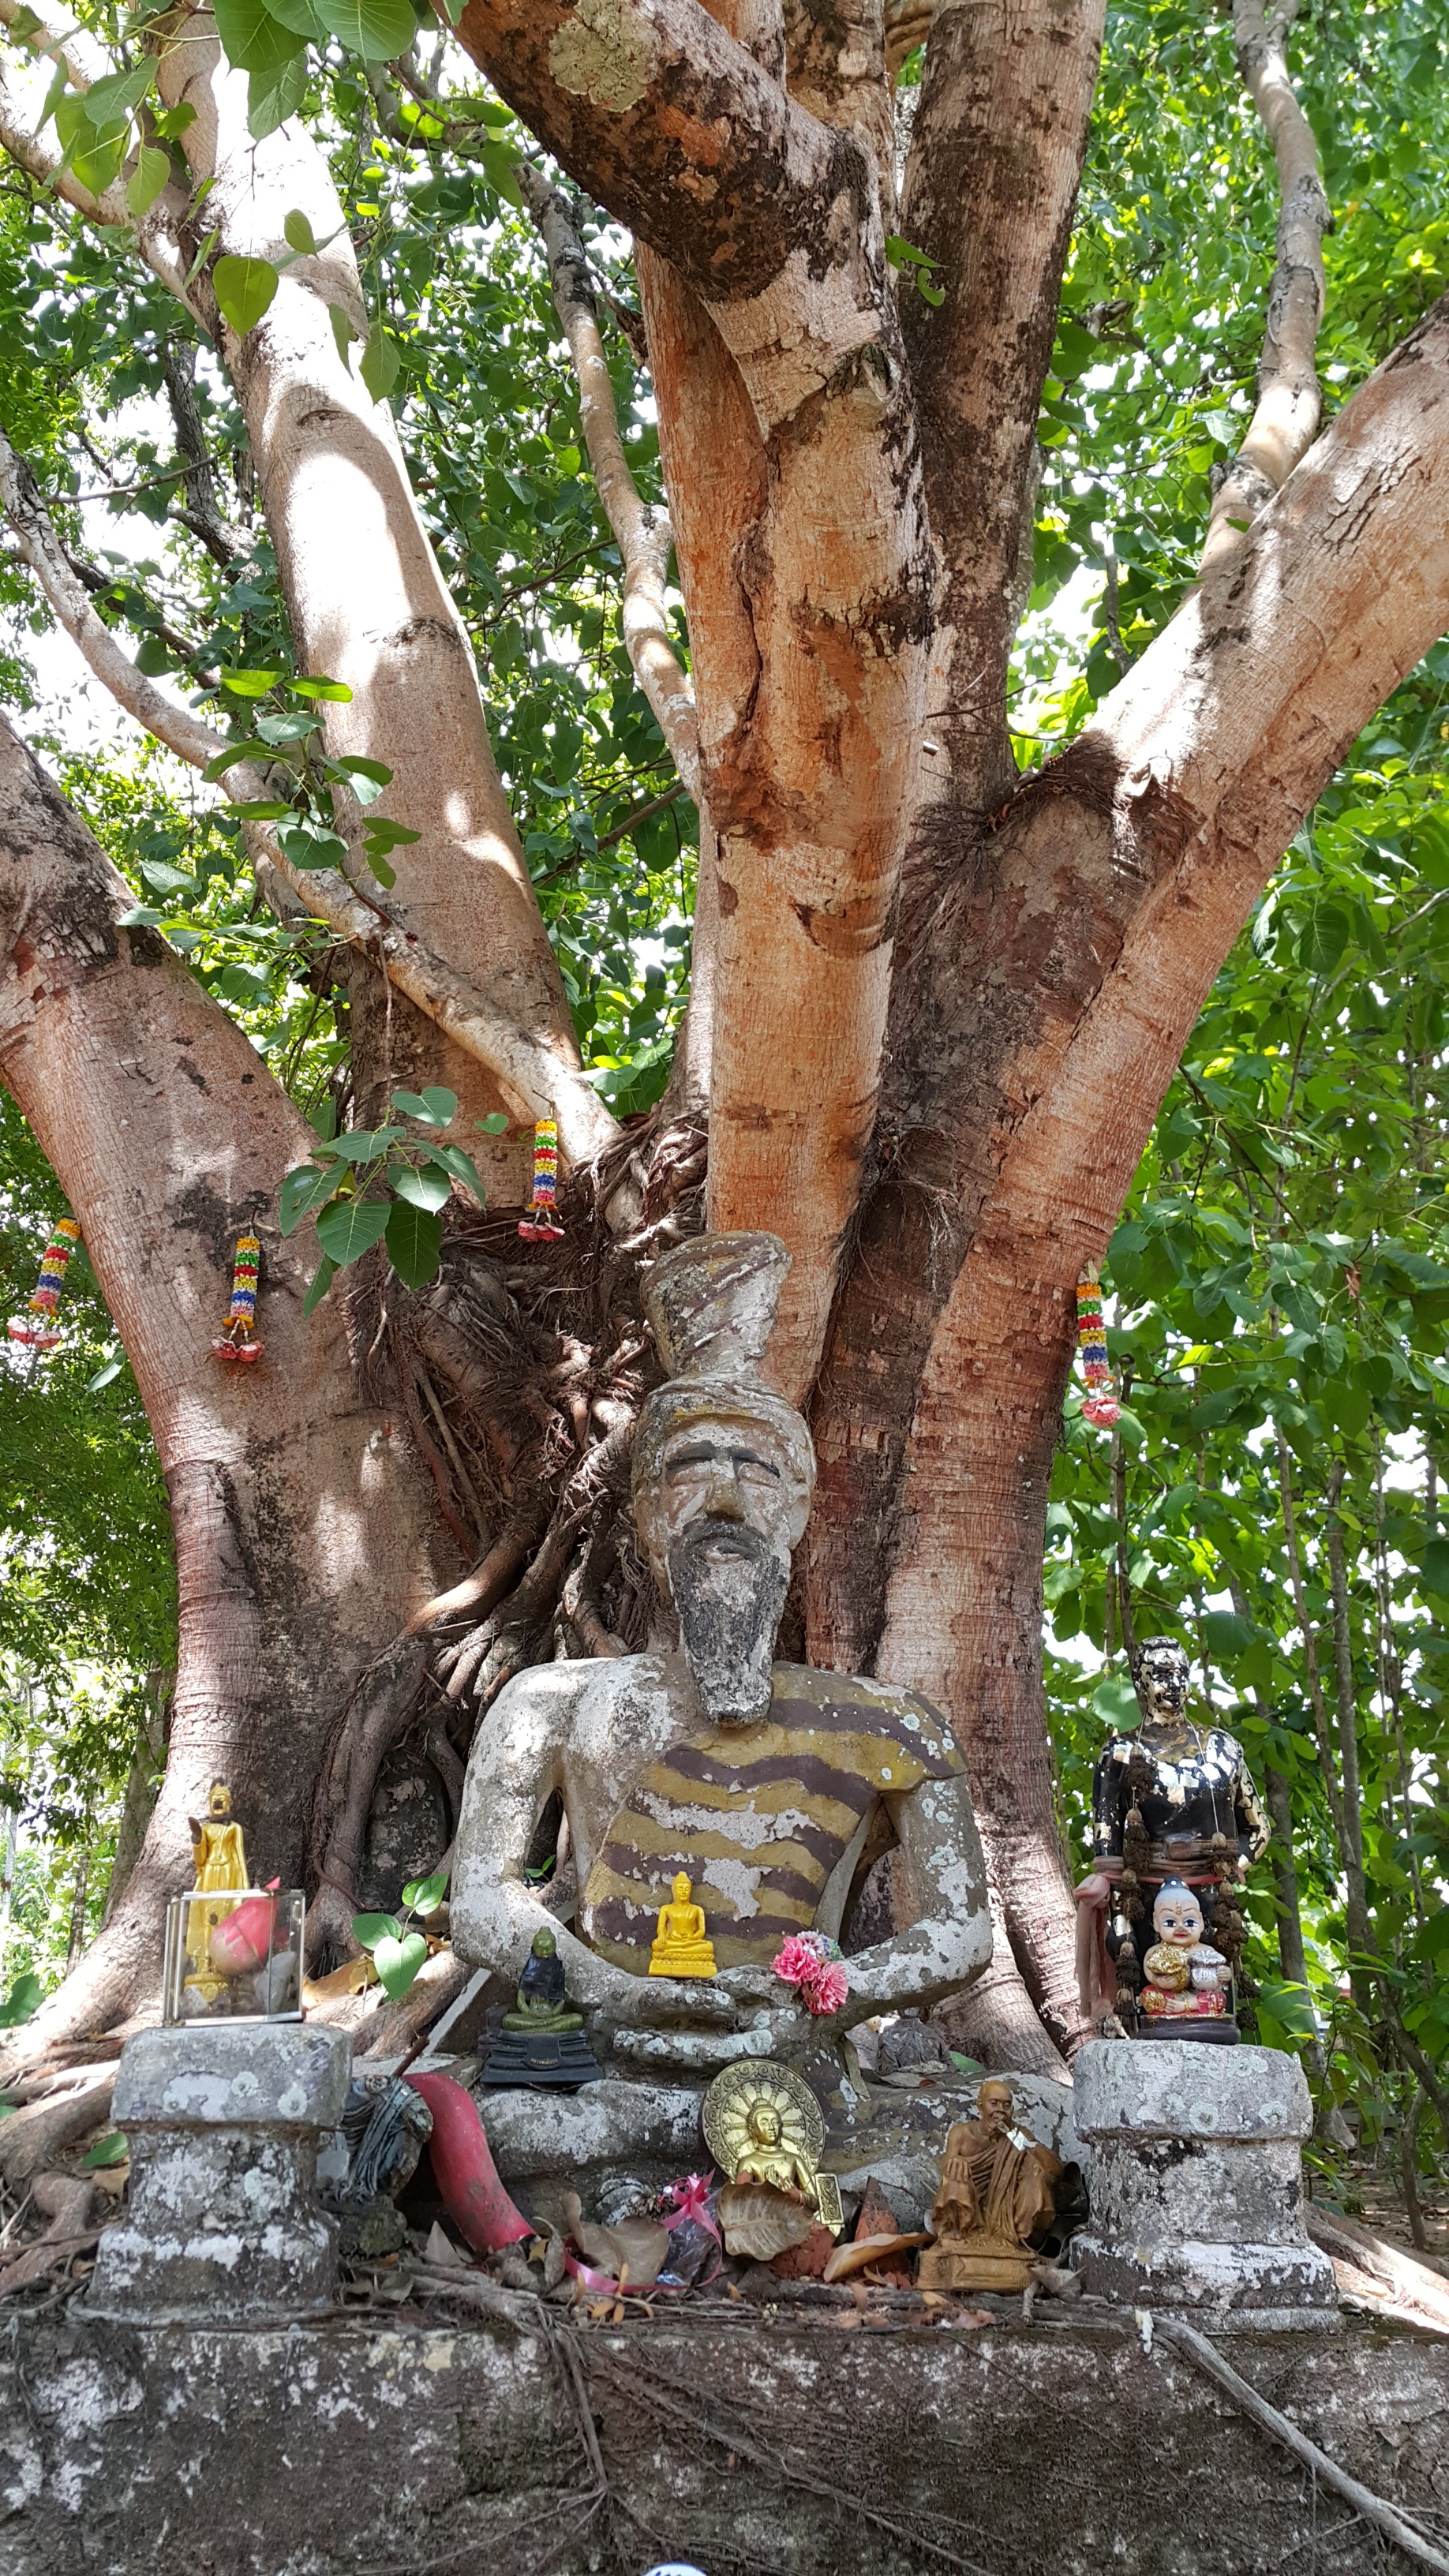
tree, branch, plant, flower, trunk, statue, produce, religion, botany, measure, garden, thailand, art, faith, image, woodland, priest, adoration, a pilgrimage, holy thing, what respect, recluse, woody plant